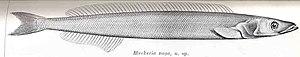
Ammodytoides est un genre de poissons de la famille des Ammodytidae.